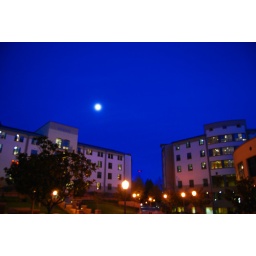
The sky was blue in LA tonight.